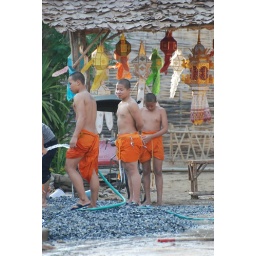
Some monk boys fooling around with water in Chiang Mai ... enjoy